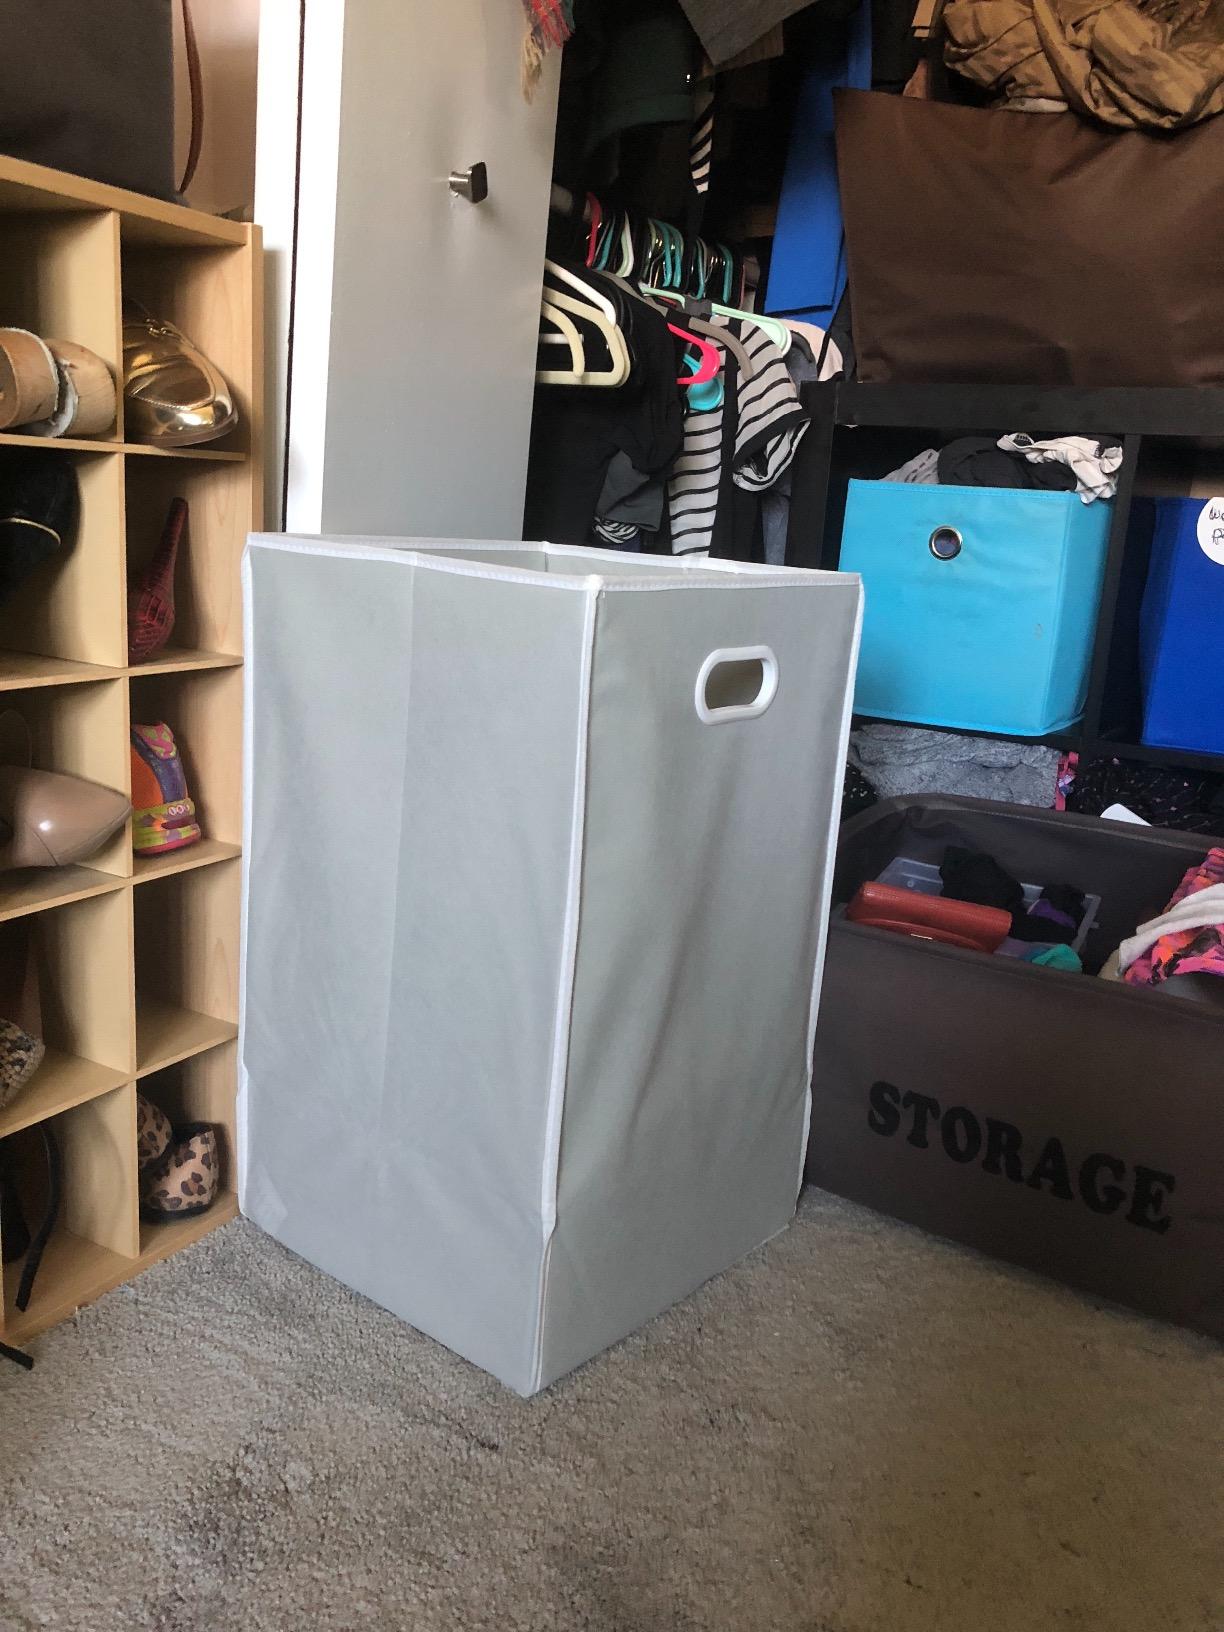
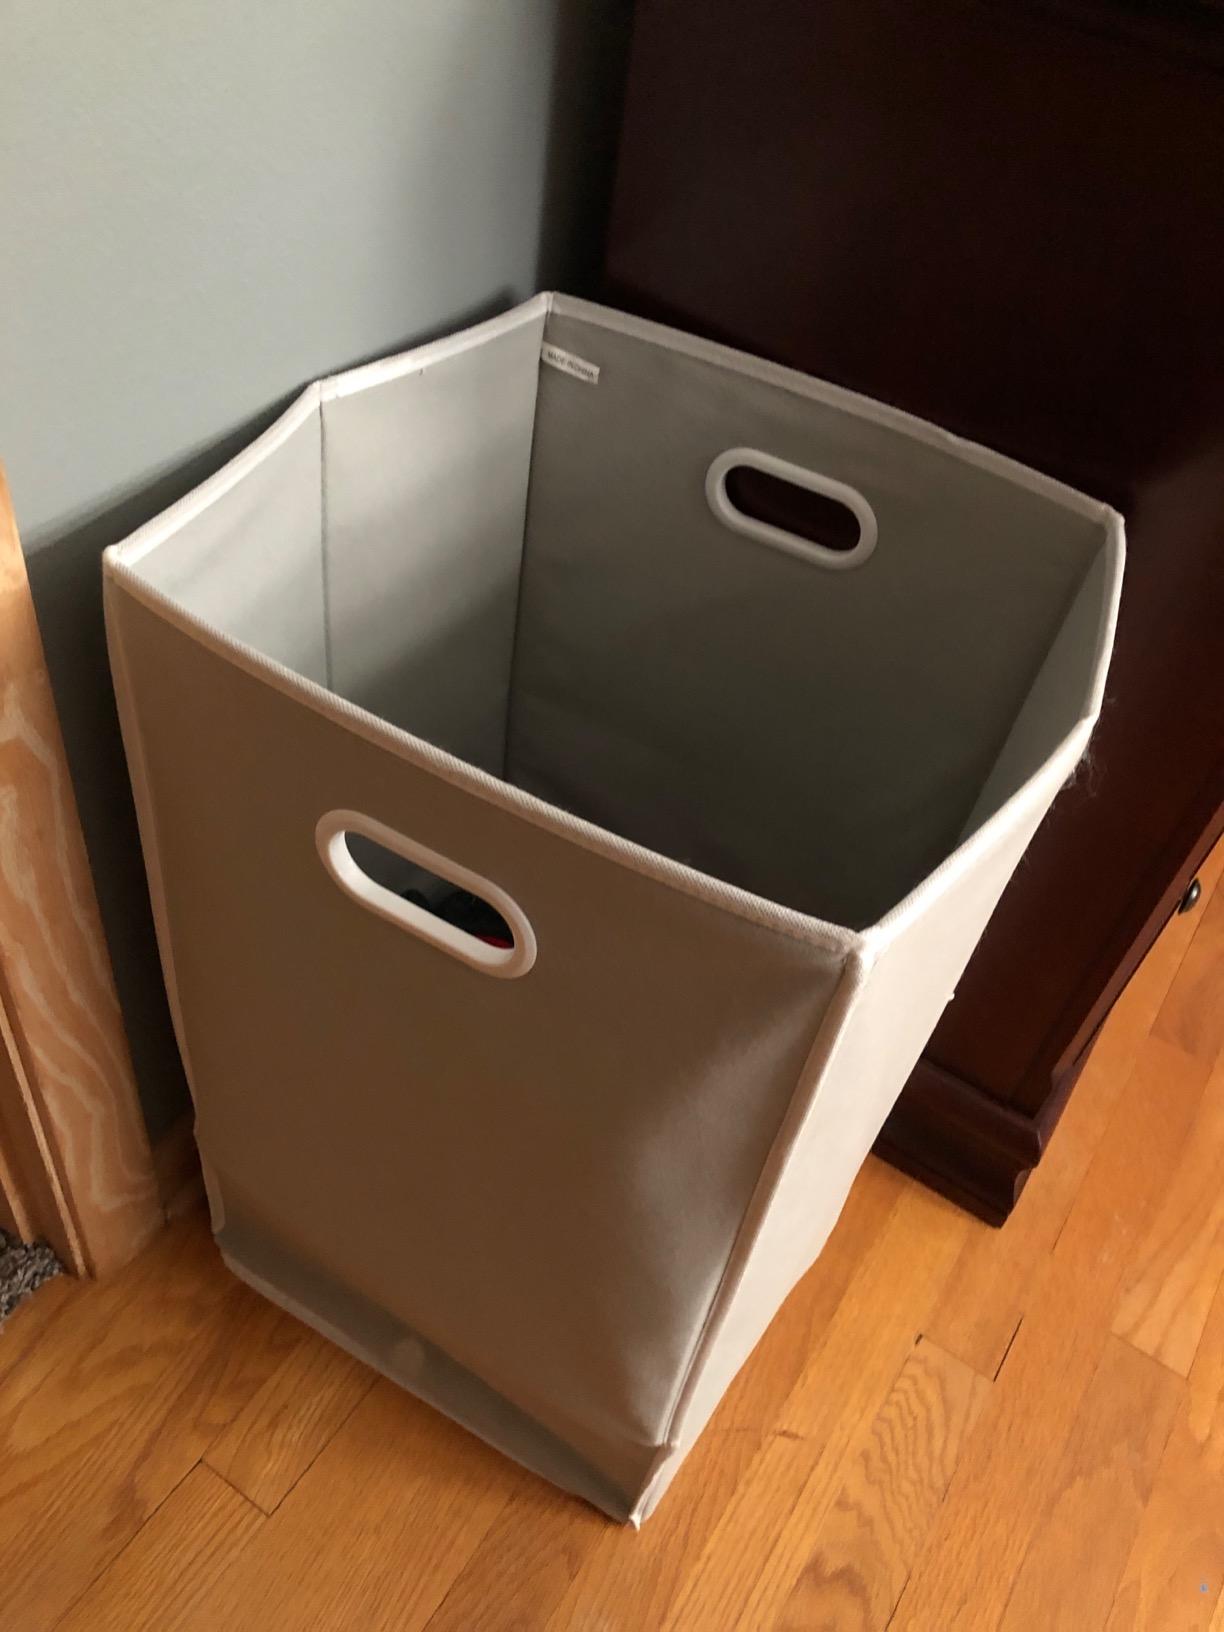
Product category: items_hamper
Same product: yes